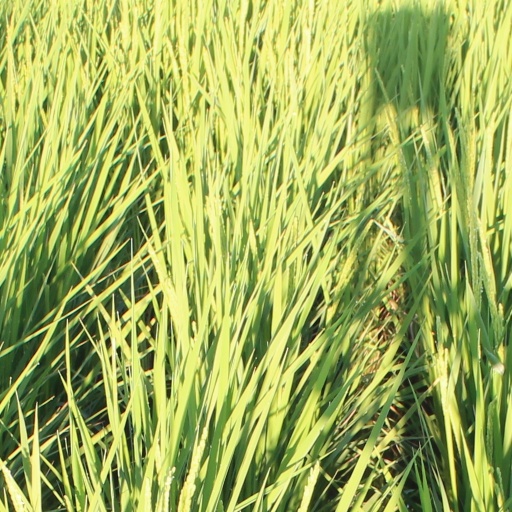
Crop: rice